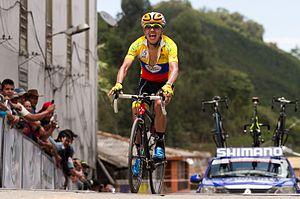
Richard Carapaz à l'arrivée de la quatrième étape de la Vuelta de la Juventud 2015.
Richard António Carapaz Montenegro, né le 29 mai 1993 à El Carmelo, dans la province de Carchi en Équateur, est un coureur cycliste, membre de l'équipe Ineos. Il est devenu le premier coureur équatorien à remporter l'un des trois grands tours après sa victoire sur le Tour d'Italie 2019, où il a aussi remporté deux étapes. Lors du Tour d'Italie 2018 qu'il a terminé en quatrième position, il était devenu le premier coureur de son pays à gagner une étape de grand tour.